Retreat (spiritual)

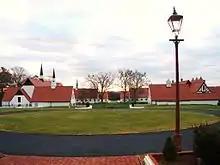
The WinShape Retreat Center in Rome, Georgia

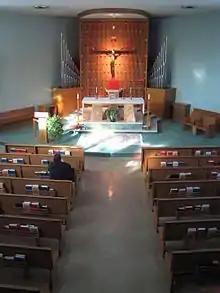
An aspiring seminarian prays during a vocational discernment retreat in the chapel of Blessed John XXIII National Seminary in Massachusetts

The meaning of a spiritual retreat can be different for different religious communities. Spiritual retreats are an integral part of many Buddhist, Christian and Sufi communities. There are many different types of spiritual retreats such as wellness retreats, mindfulness retreats, spa retreats, adventure retreats, detox retreats, yoga retreats, and religious retreats.